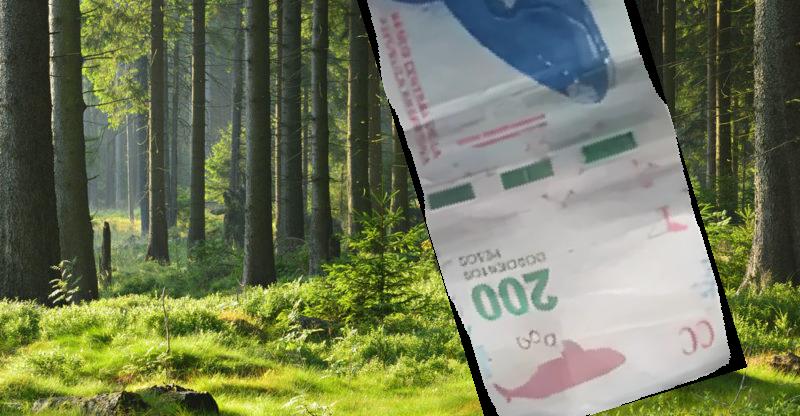
Denominación: 200